Roslyn Grist Mill

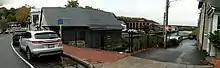
Roslyn Grist Mill 20191030 06

The -story rectangular mill is long by wide. The original timber framing, which uses a series of transverse post and beam bents connected by sills and wall plates, differing from the traditional European grid pattern, is now covered in weatherboard. A -story wing is located to the west, above the race. A mill pond, incorporated into the Roslyn Village Historic District unlike the actual mill itself, is to the north, its outlet eventually feeding into Long Island Sound.